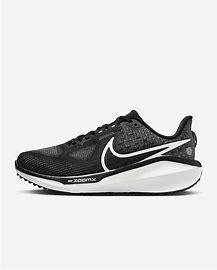
Brand: Nike
Model: Vomero 17